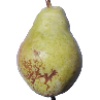
Label: Pear Williams 1